Love Is the Perfect Crime

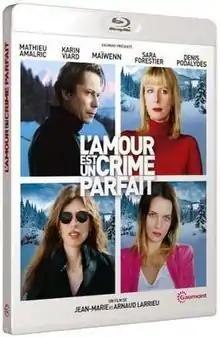
French theatrical release poster

Love Is the Perfect Crime is a 2013 French-Swiss drama thriller film directed by Arnaud and Jean-Marie Larrieu. It was screened in the Special Presentation section at the 2013 Toronto International Film Festival.